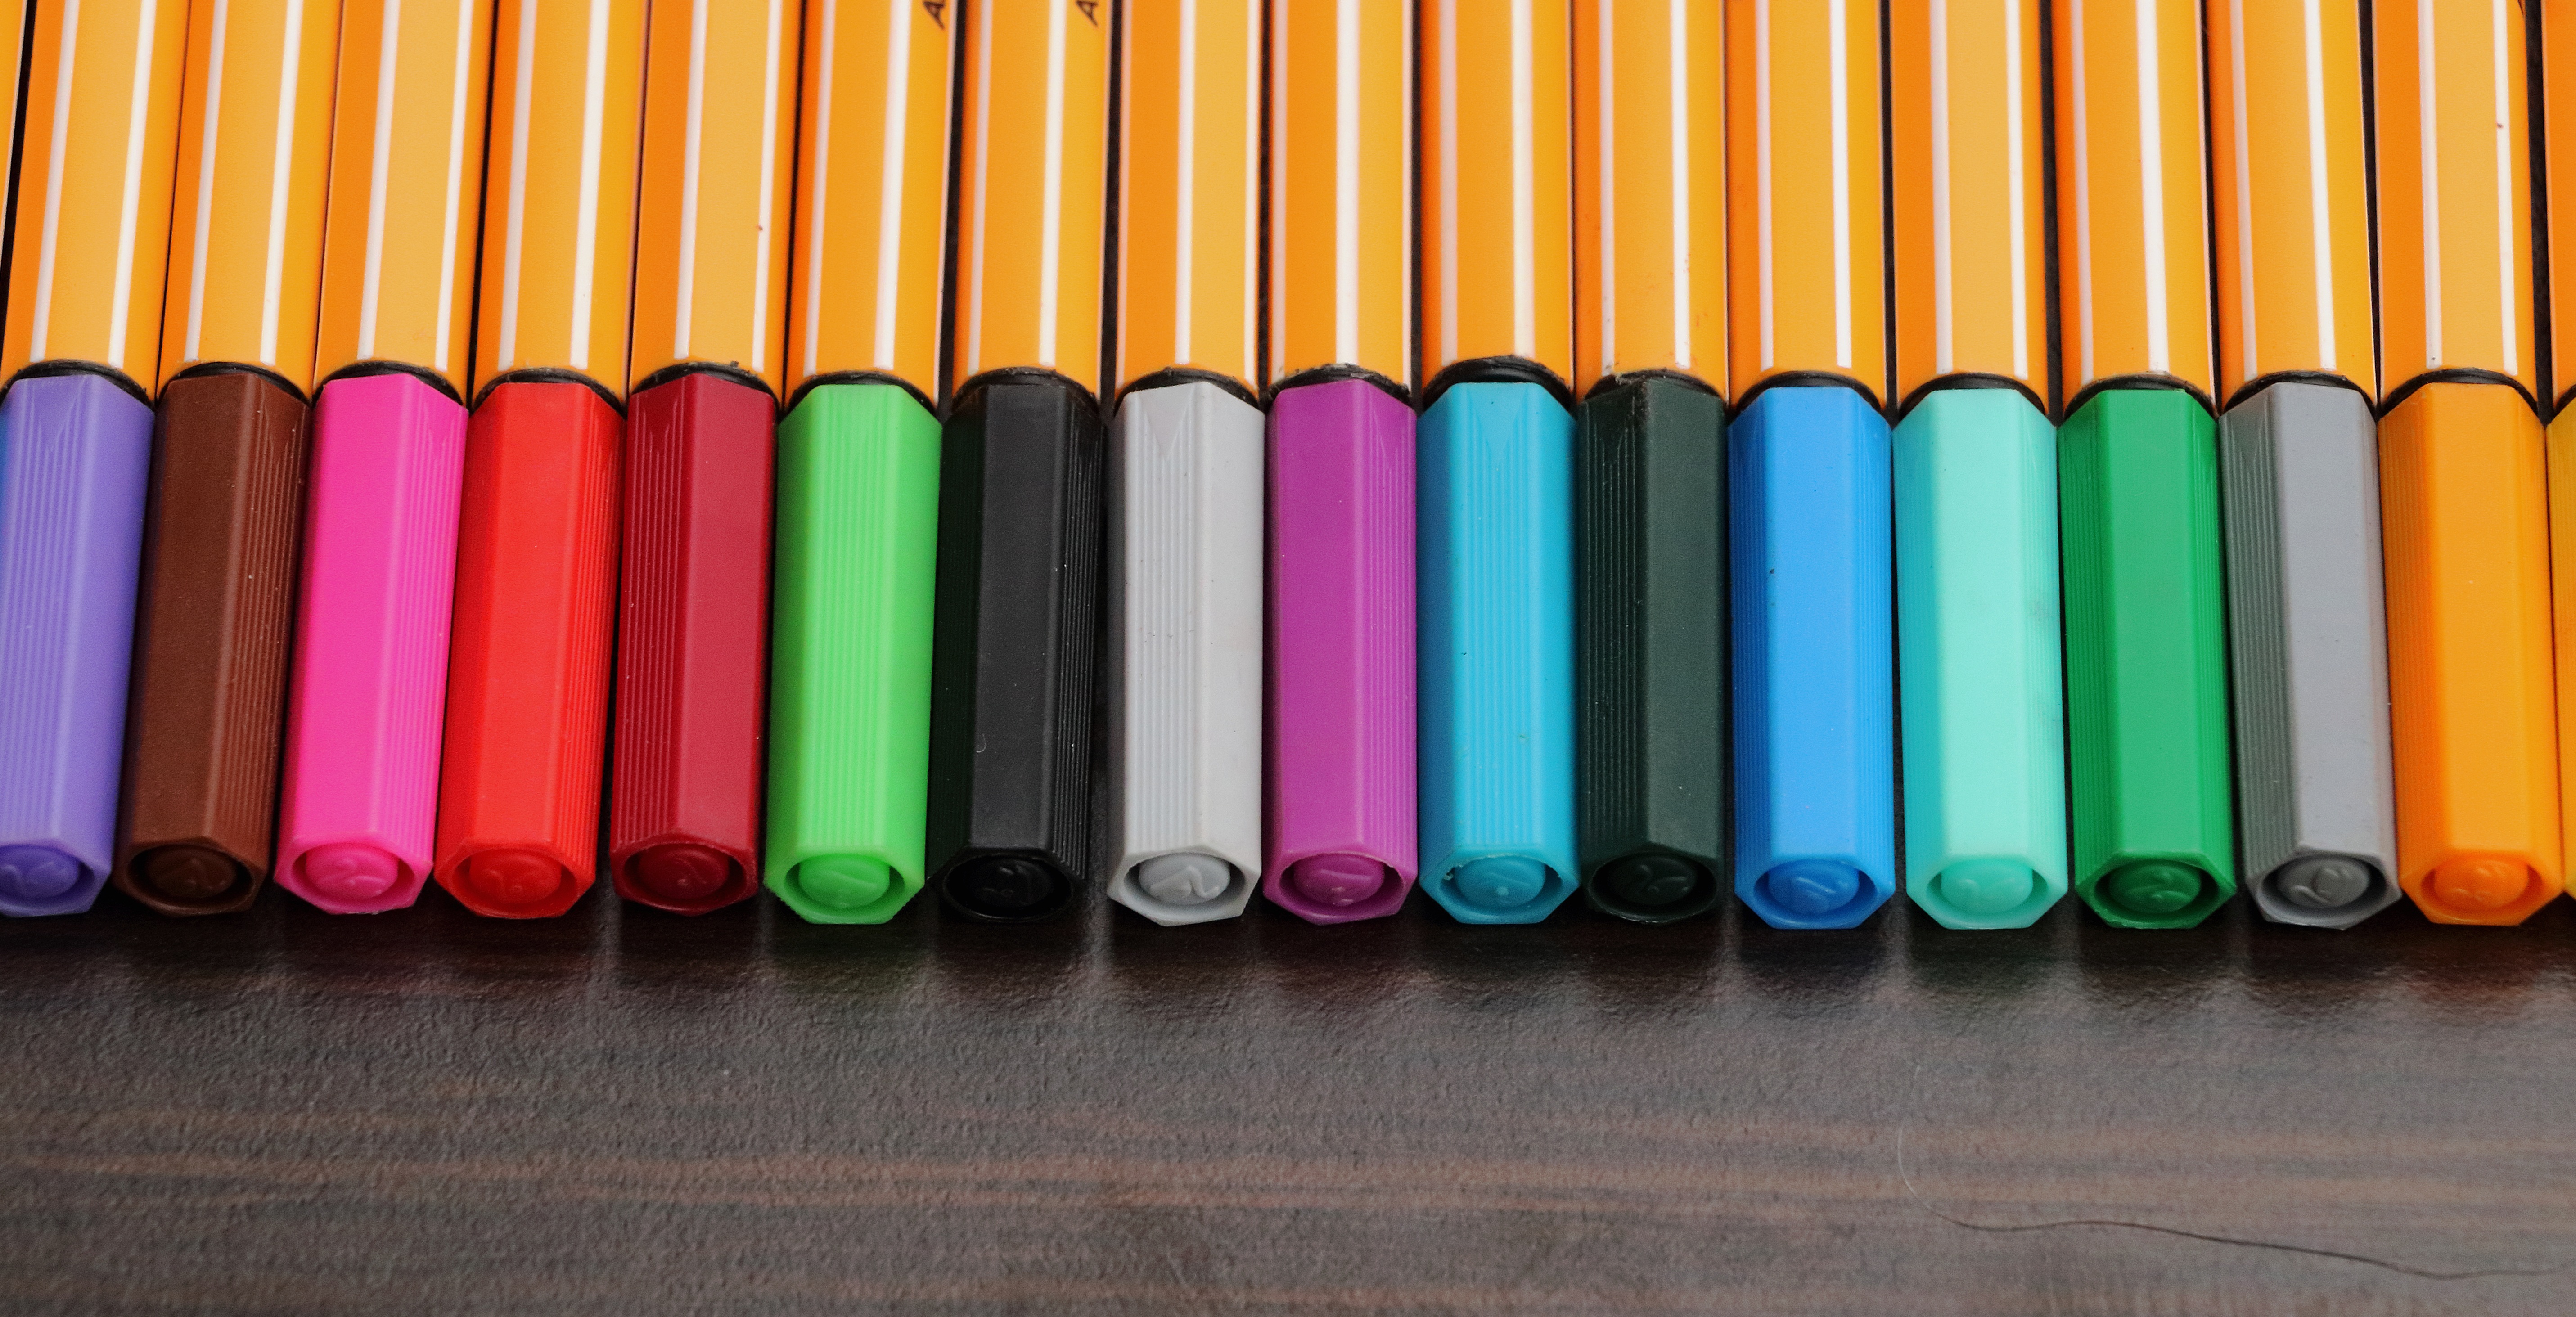
color, paint, colorful, painting, art, painter, pens, draw, leave, colored pencils, rainbow colors, felt tip pens